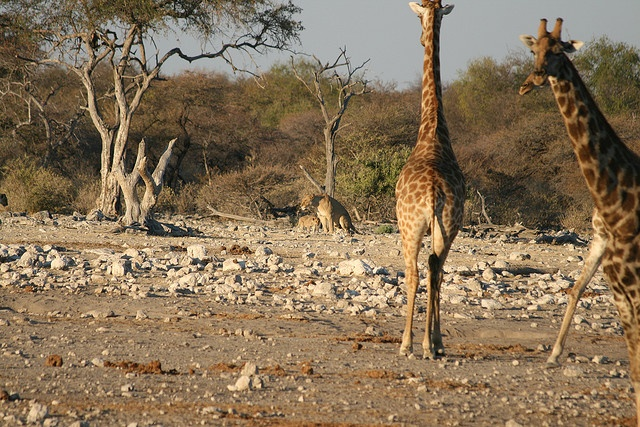
some giraffes and lions a hill rocks and trees and bushes
A couple of giraffe standing in a field.
There are two giraffes and two lions on the path.
A couple of giraffes are standing together in the dirt.
Three giraffes standing dangerously close to two lions.